Answer in natural language. How many Beds are visible in the scene? Choose between the following options: 5, 1, 3, 0 or 4
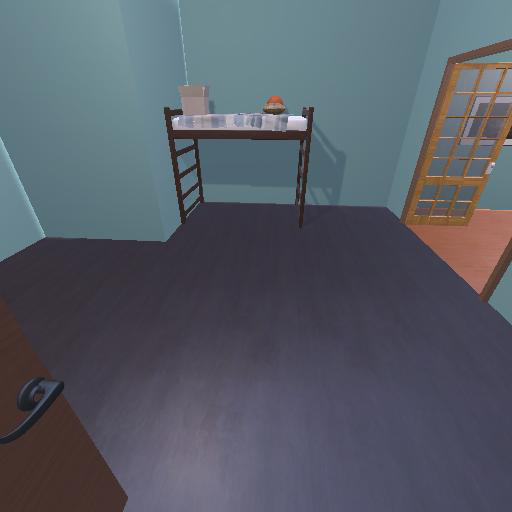
<answer>1</answer>